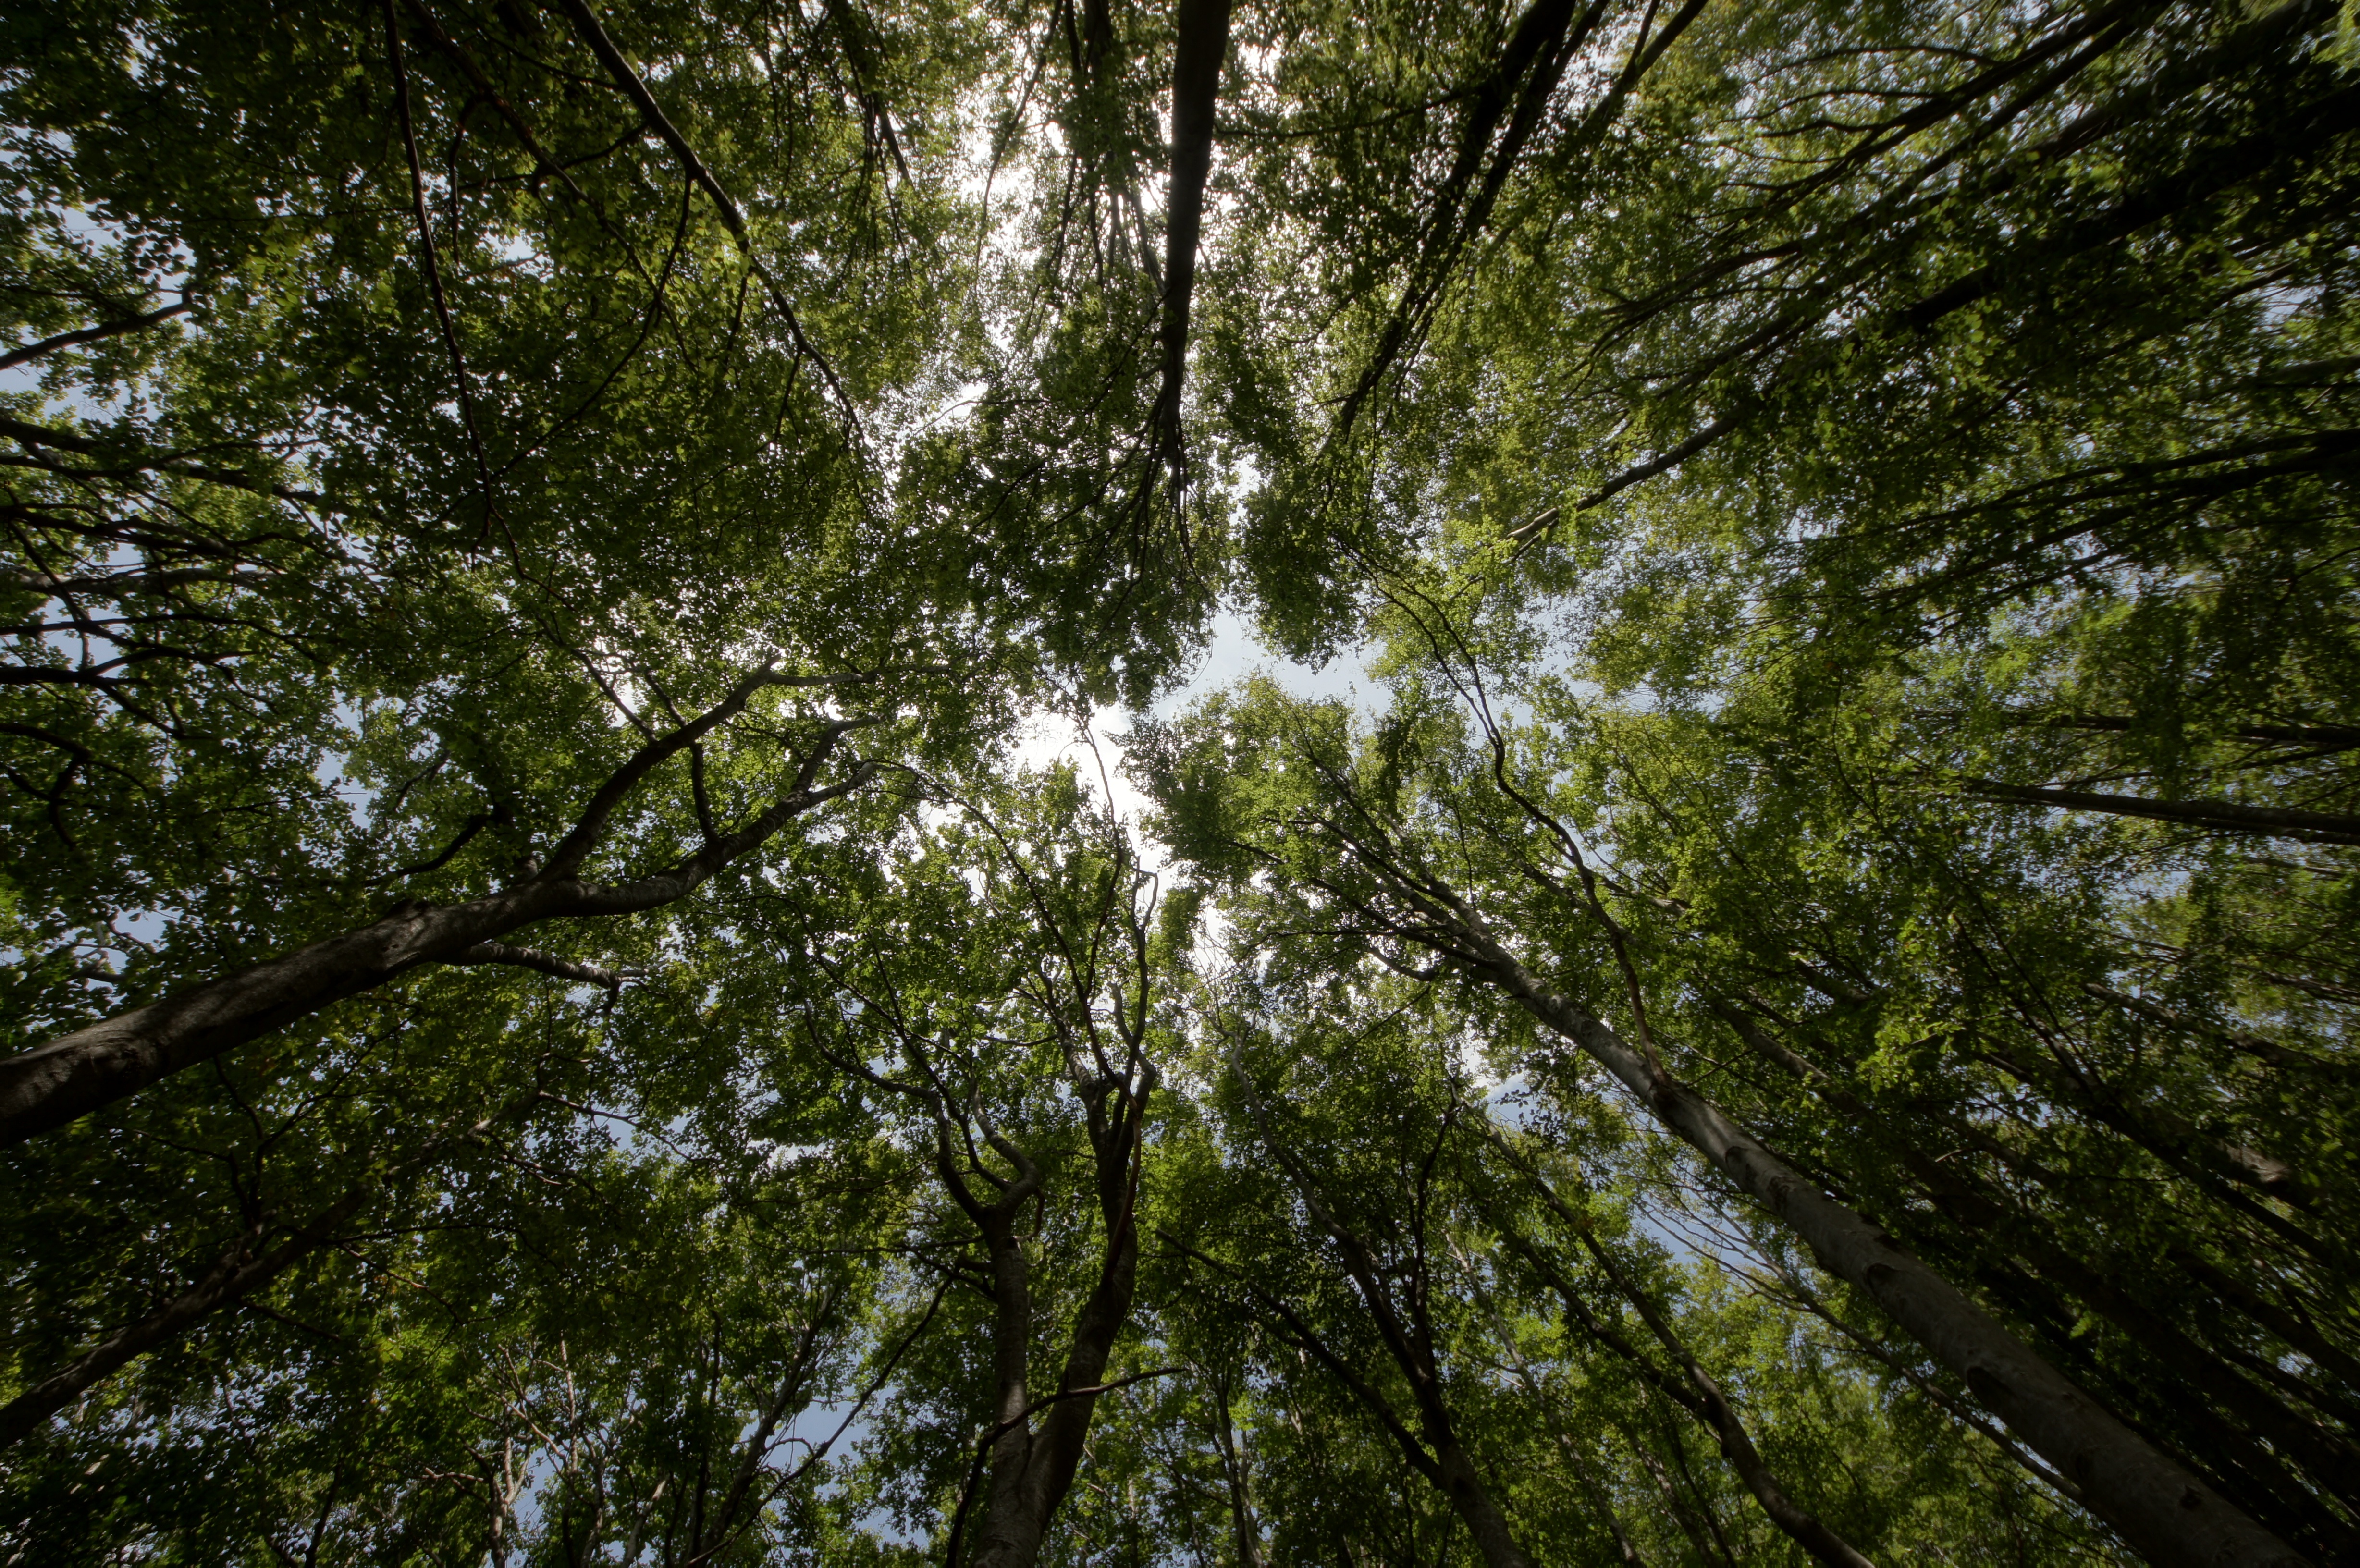
tree, nature, forest, branch, plant, sunlight, leaf, flower, perspective, green, jungle, botany, trees, vegetation, rainforest, deciduous, woodland, habitat, ecosystem, low angle shot, biome, old growth forest, natural environment, atmospheric phenomenon, woody plant